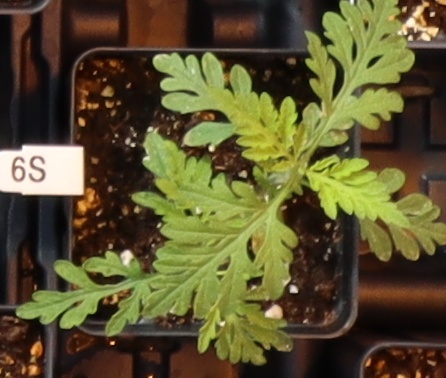
Label: Ragweed